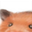
Label: hamster